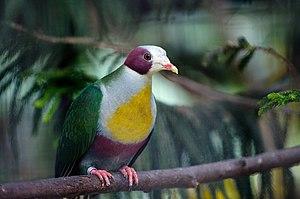
Le Ptilope batilde est une espèce d’oiseaux appartenant à la famille des Columbidae.